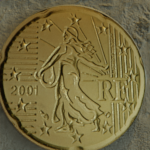
Coin value: 20cents
Country: fr
Edition: standard